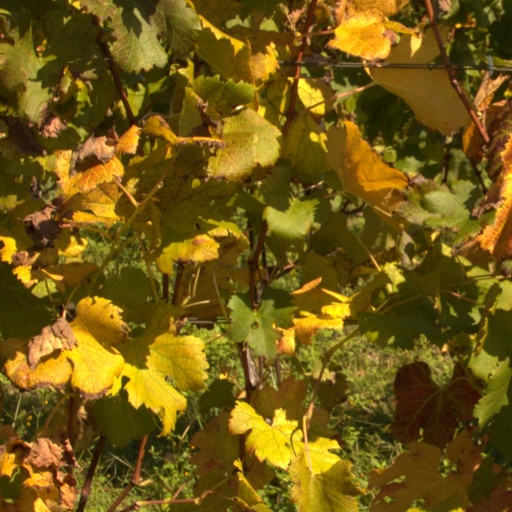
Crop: grape